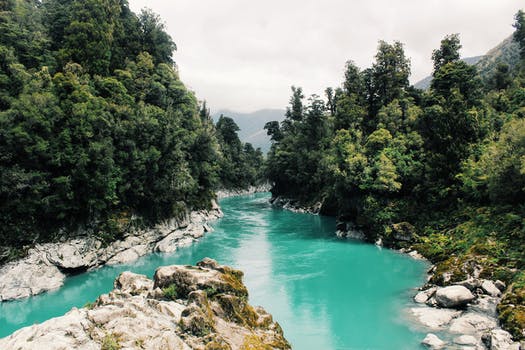
Label: No Watermark